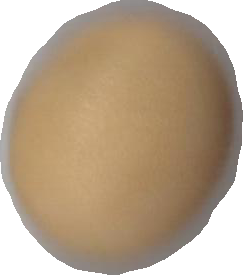
Variety: Dega